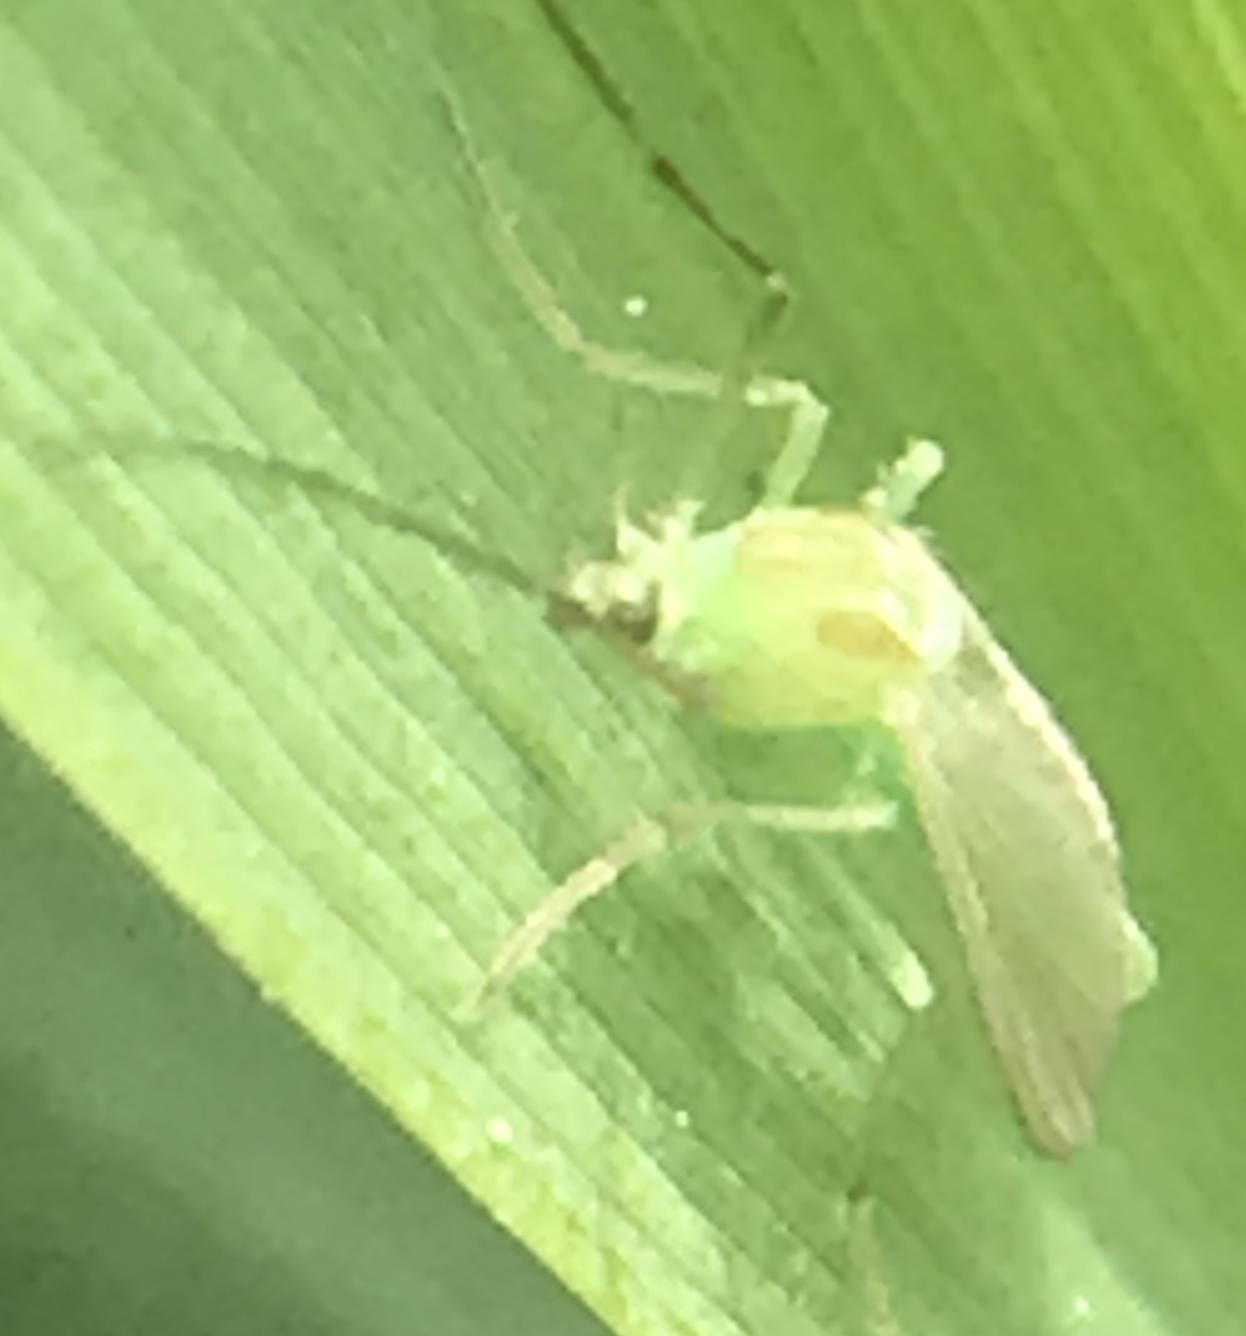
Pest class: occasional_pest